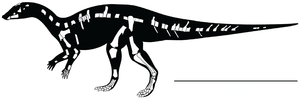
La formation de Kaiparowits est une couche sédimentaire épaisse de 850 m, formée il y a entre 76,6 et 74,5 Ma durant une partie du Campanien. Cette formation géologique se trouve sur le plateau de Kaiparowits dans le Monument national de Grand Staircase-Escalante, dans le sud de l'Utah, à l'ouest des États-Unis d'Amérique.